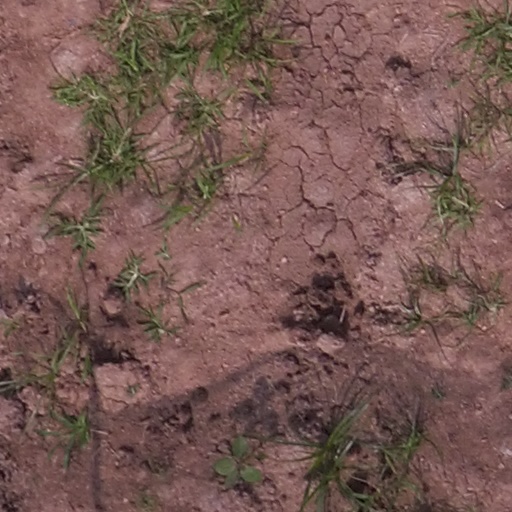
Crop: maize; corn